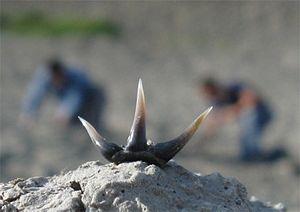
Chlamydoselachus lawleyi est une espèce de requins fossiles datant du Pliocène supérieur, ancêtre de l'espèce actuelle Chlamydoselachus anguineus, le requin-lézard.